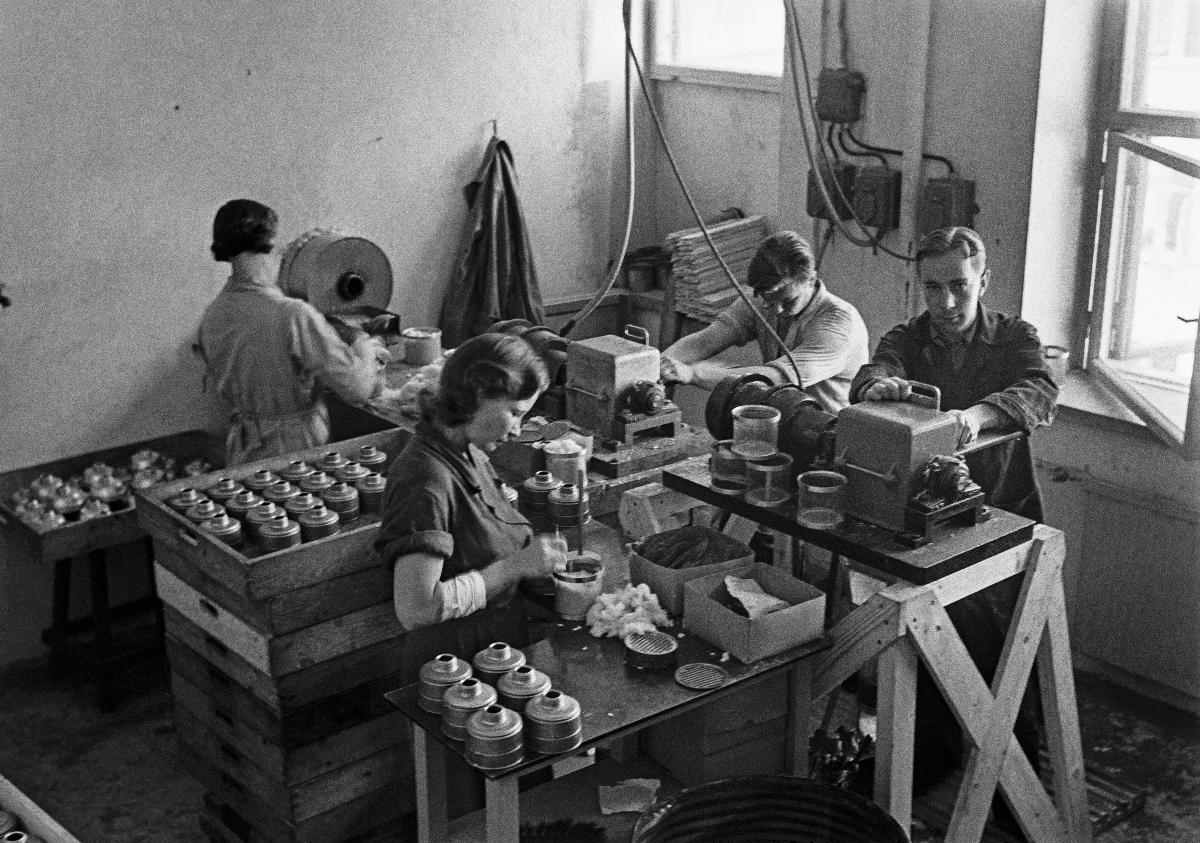
Suomen kaasu- ja väestönsuojelu
Finlands gas- och befolkningsskydd; Gas and civil defence of Finland
sisällön kuvaus: Suomen kaasu- ja väestönsuojelujärjestö, Helsinki 7.9.1939. content description: The Gas and Civil defence Organisation of Finland, Helsinki 7.9.1939. innehållsbeskrivning: Finlands gas- och befolkningsskyddsorganisation, Helsingfors 7.9.1939.
Kuvaaja: Sundström, Hugo, kuvaaja
Vuosi: 1939
Paikka: Suomi, Uusimaa, Helsinki
Aiheet: HBL; puolustus (keskinäinen toiminta); väestönsuojelu; kaasunaamarit; defence; civil defence; protection; gas masks; gas defence; försvar; befolkningsskydd; gasmasker